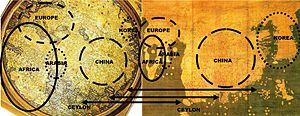
La carte Kangnido fut réalisée en Corée en 1402 par Kim Sa-hyeong, Yi Mu et Yi Hoe